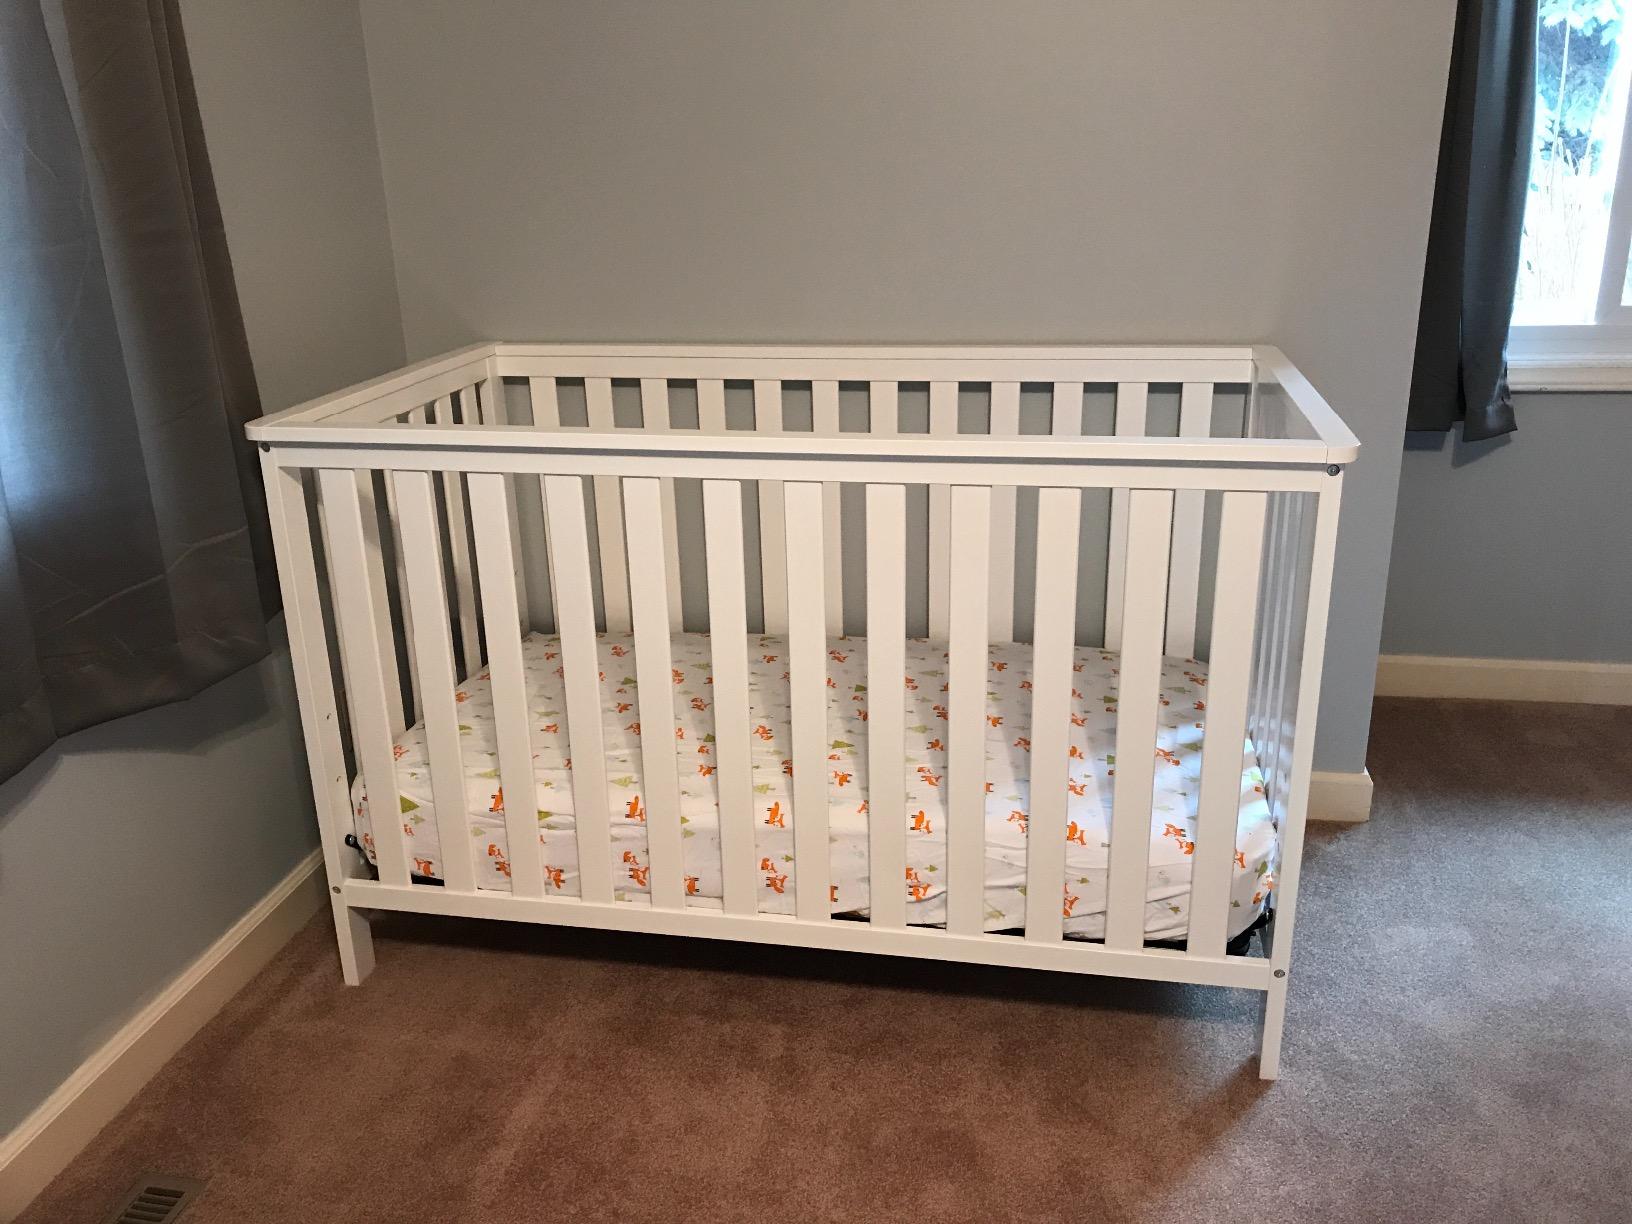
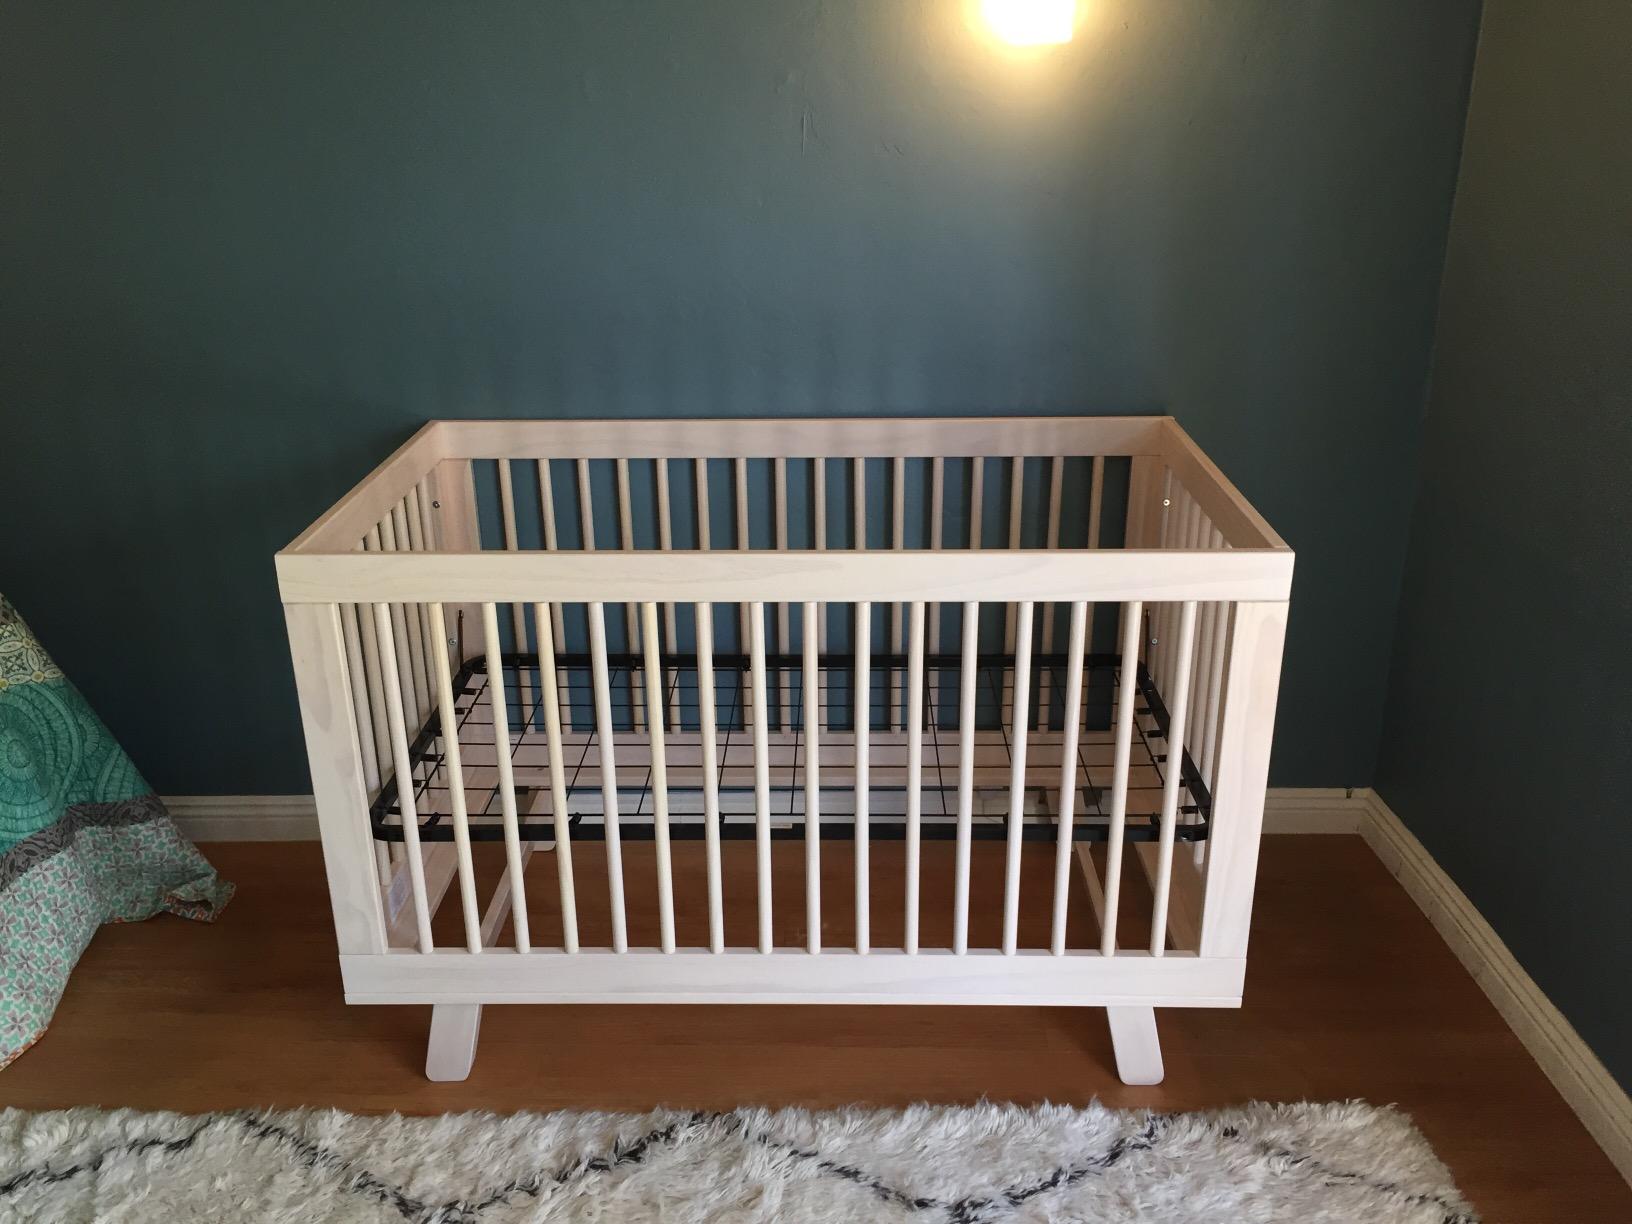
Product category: products_crib
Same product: no